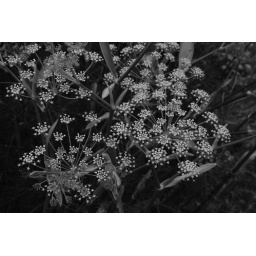
flowers in black and white